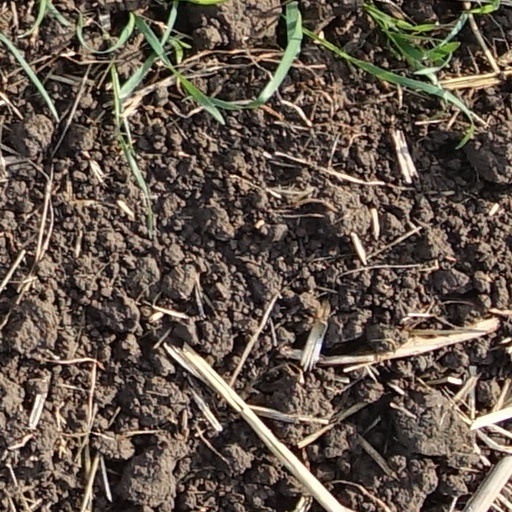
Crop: wheat